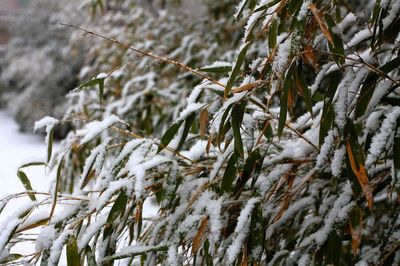
Weather: snow or frosty